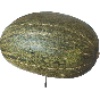
Label: Melon Piel de Sapo 1